Creator deity

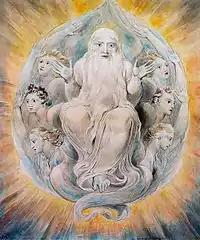
"God Blessing the Seventh Day", 1805 watercolor painting by William Blake

The Abrahamic creation narrative is made up of two stories, roughly equivalent to the two first chapters of the Book of Genesis. The first account (1:1 through 2:3) employs a repetitious structure of divine fiat and fulfillment, then the statement "And there was evening and there was morning, the ["x"] day," for each of the six days of creation. In each of the first three days there is an act of division: day one divides the darkness from light, day two the "waters above" from the "waters below", and day three the sea from the land. In each of the next three days these divisions are populated: day four populates the darkness and light with sun, moon, and stars; day five populates seas and skies with fish and fowl; and finally, land-based creatures and mankind populate the land.